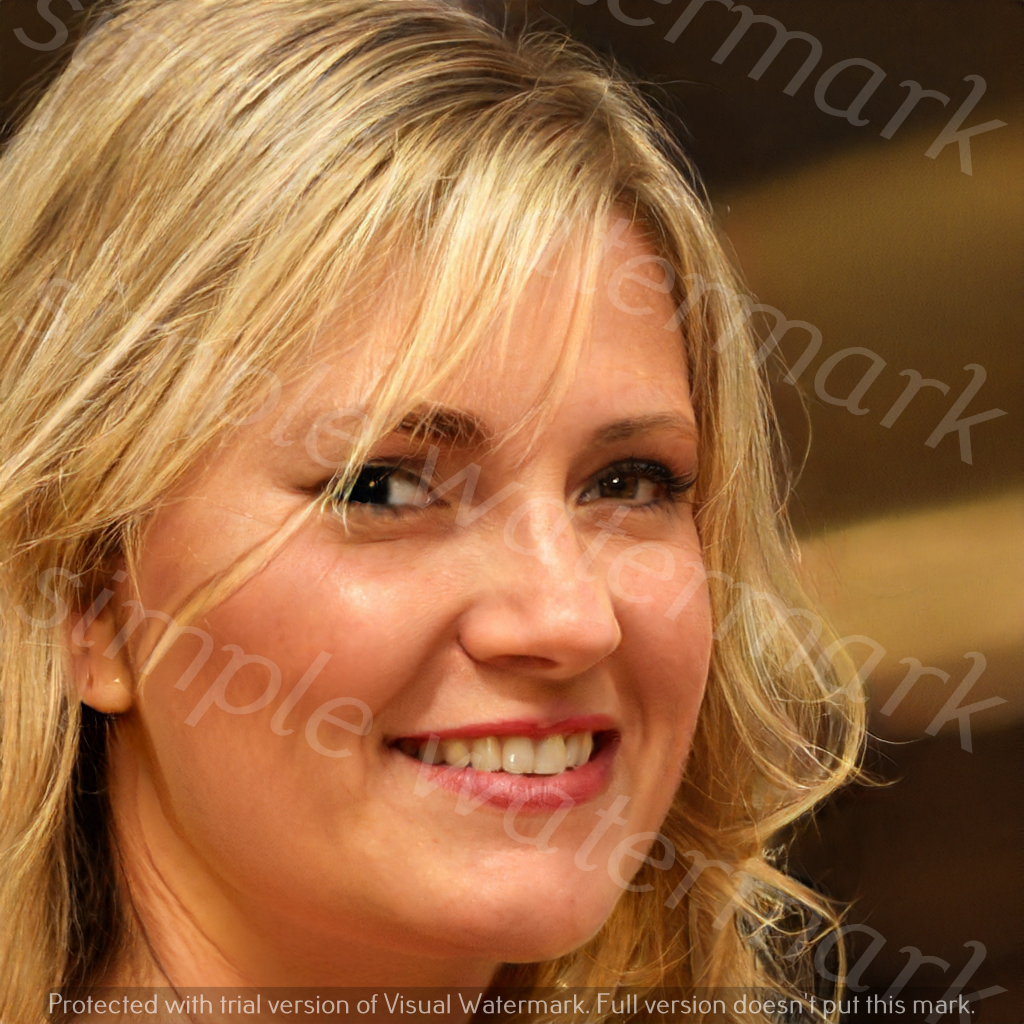
Label: Watermark